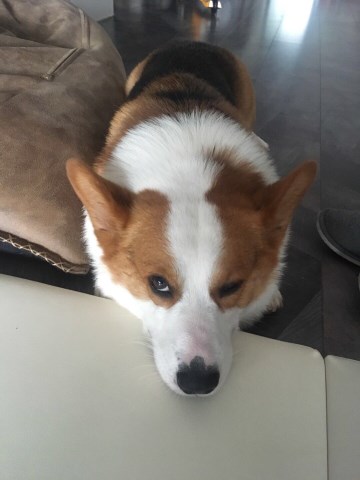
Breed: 2909-n000116-Cardigan